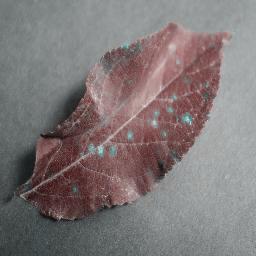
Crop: apple
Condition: cedar_rust